Olive Branch Missionary Baptist Church

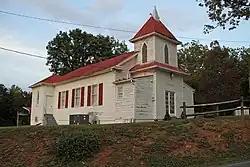
Church in 2012

Olive Branch Missionary Baptist Church, also known as Olive Branch Baptist Church, is a historic Baptist church located at Moneta, Bedford County, Virginia, United States. The original section was built about 1896, and expanded about 1920. It is a one-story, T-shaped wood-frame building clad in weatherboard siding. It features an original bell tower and Gothic Revival style lancet windows. Adjacent to the church is a contributing cemetery.